Edward Harley (Parliamentarian)

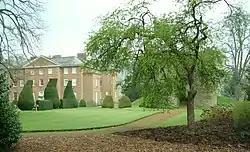
Brampton Bryan Hall, built by Harley after the Stuart Restoration to replace Brampton Bryan Castle

Harley reportedly refused a peerage but accepted a knighthood so he could continue to sit in the Commons. In 1661, he was elected to the Cavalier Parliament as MP for New Radnor Boroughs, a seat he retained until 1679. He remained a member of the Church of England despite opposing the Act of Uniformity 1662 and penal laws imposed on Presbyterians and other Nonconformists. Like other moderates he hoped these acts would eventually be amended, allowing dissidents to return to the church.